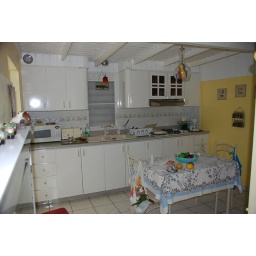
The kitchen of the house we rented in Puerto Rico